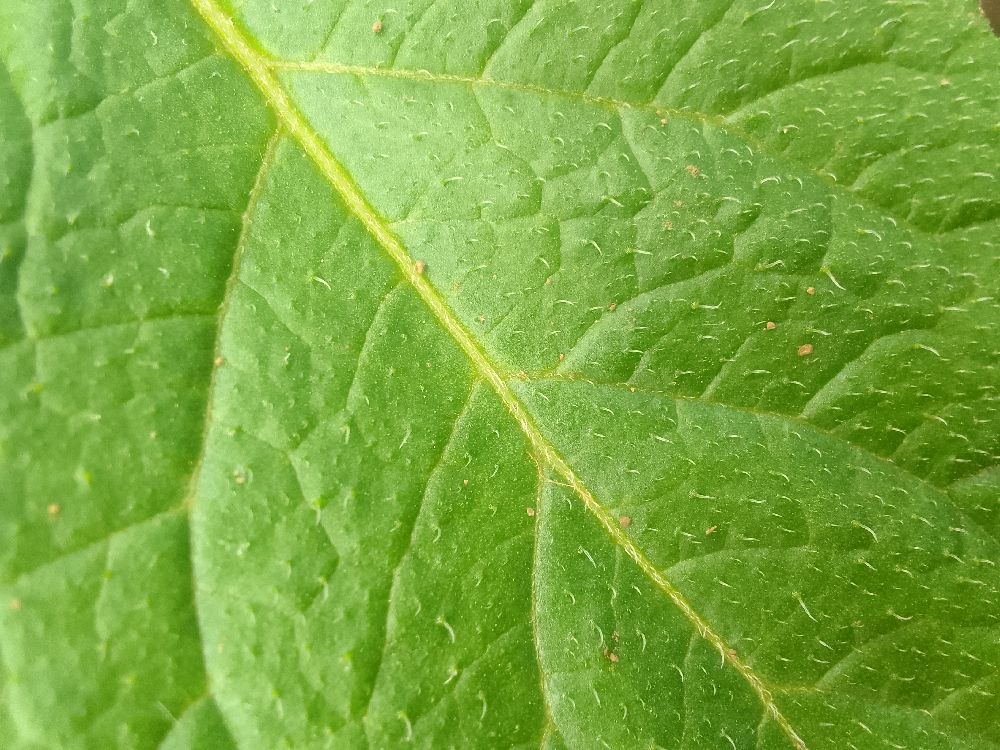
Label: Healthy